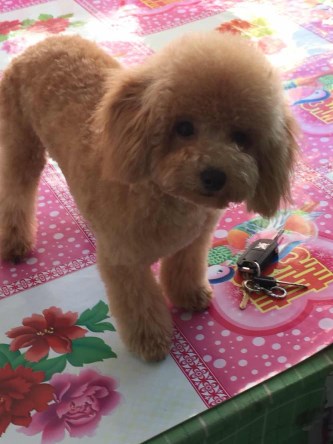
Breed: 7449-n000128-teddy